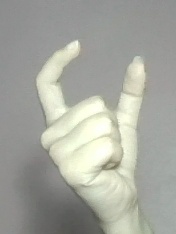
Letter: nun